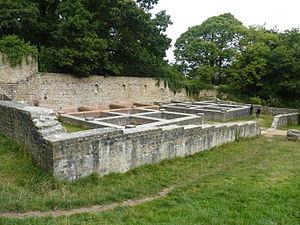
Douarnenez
Douarnenez [dwaʁnəne] est une commune française, située dans le département du Finistère en région Bretagne.